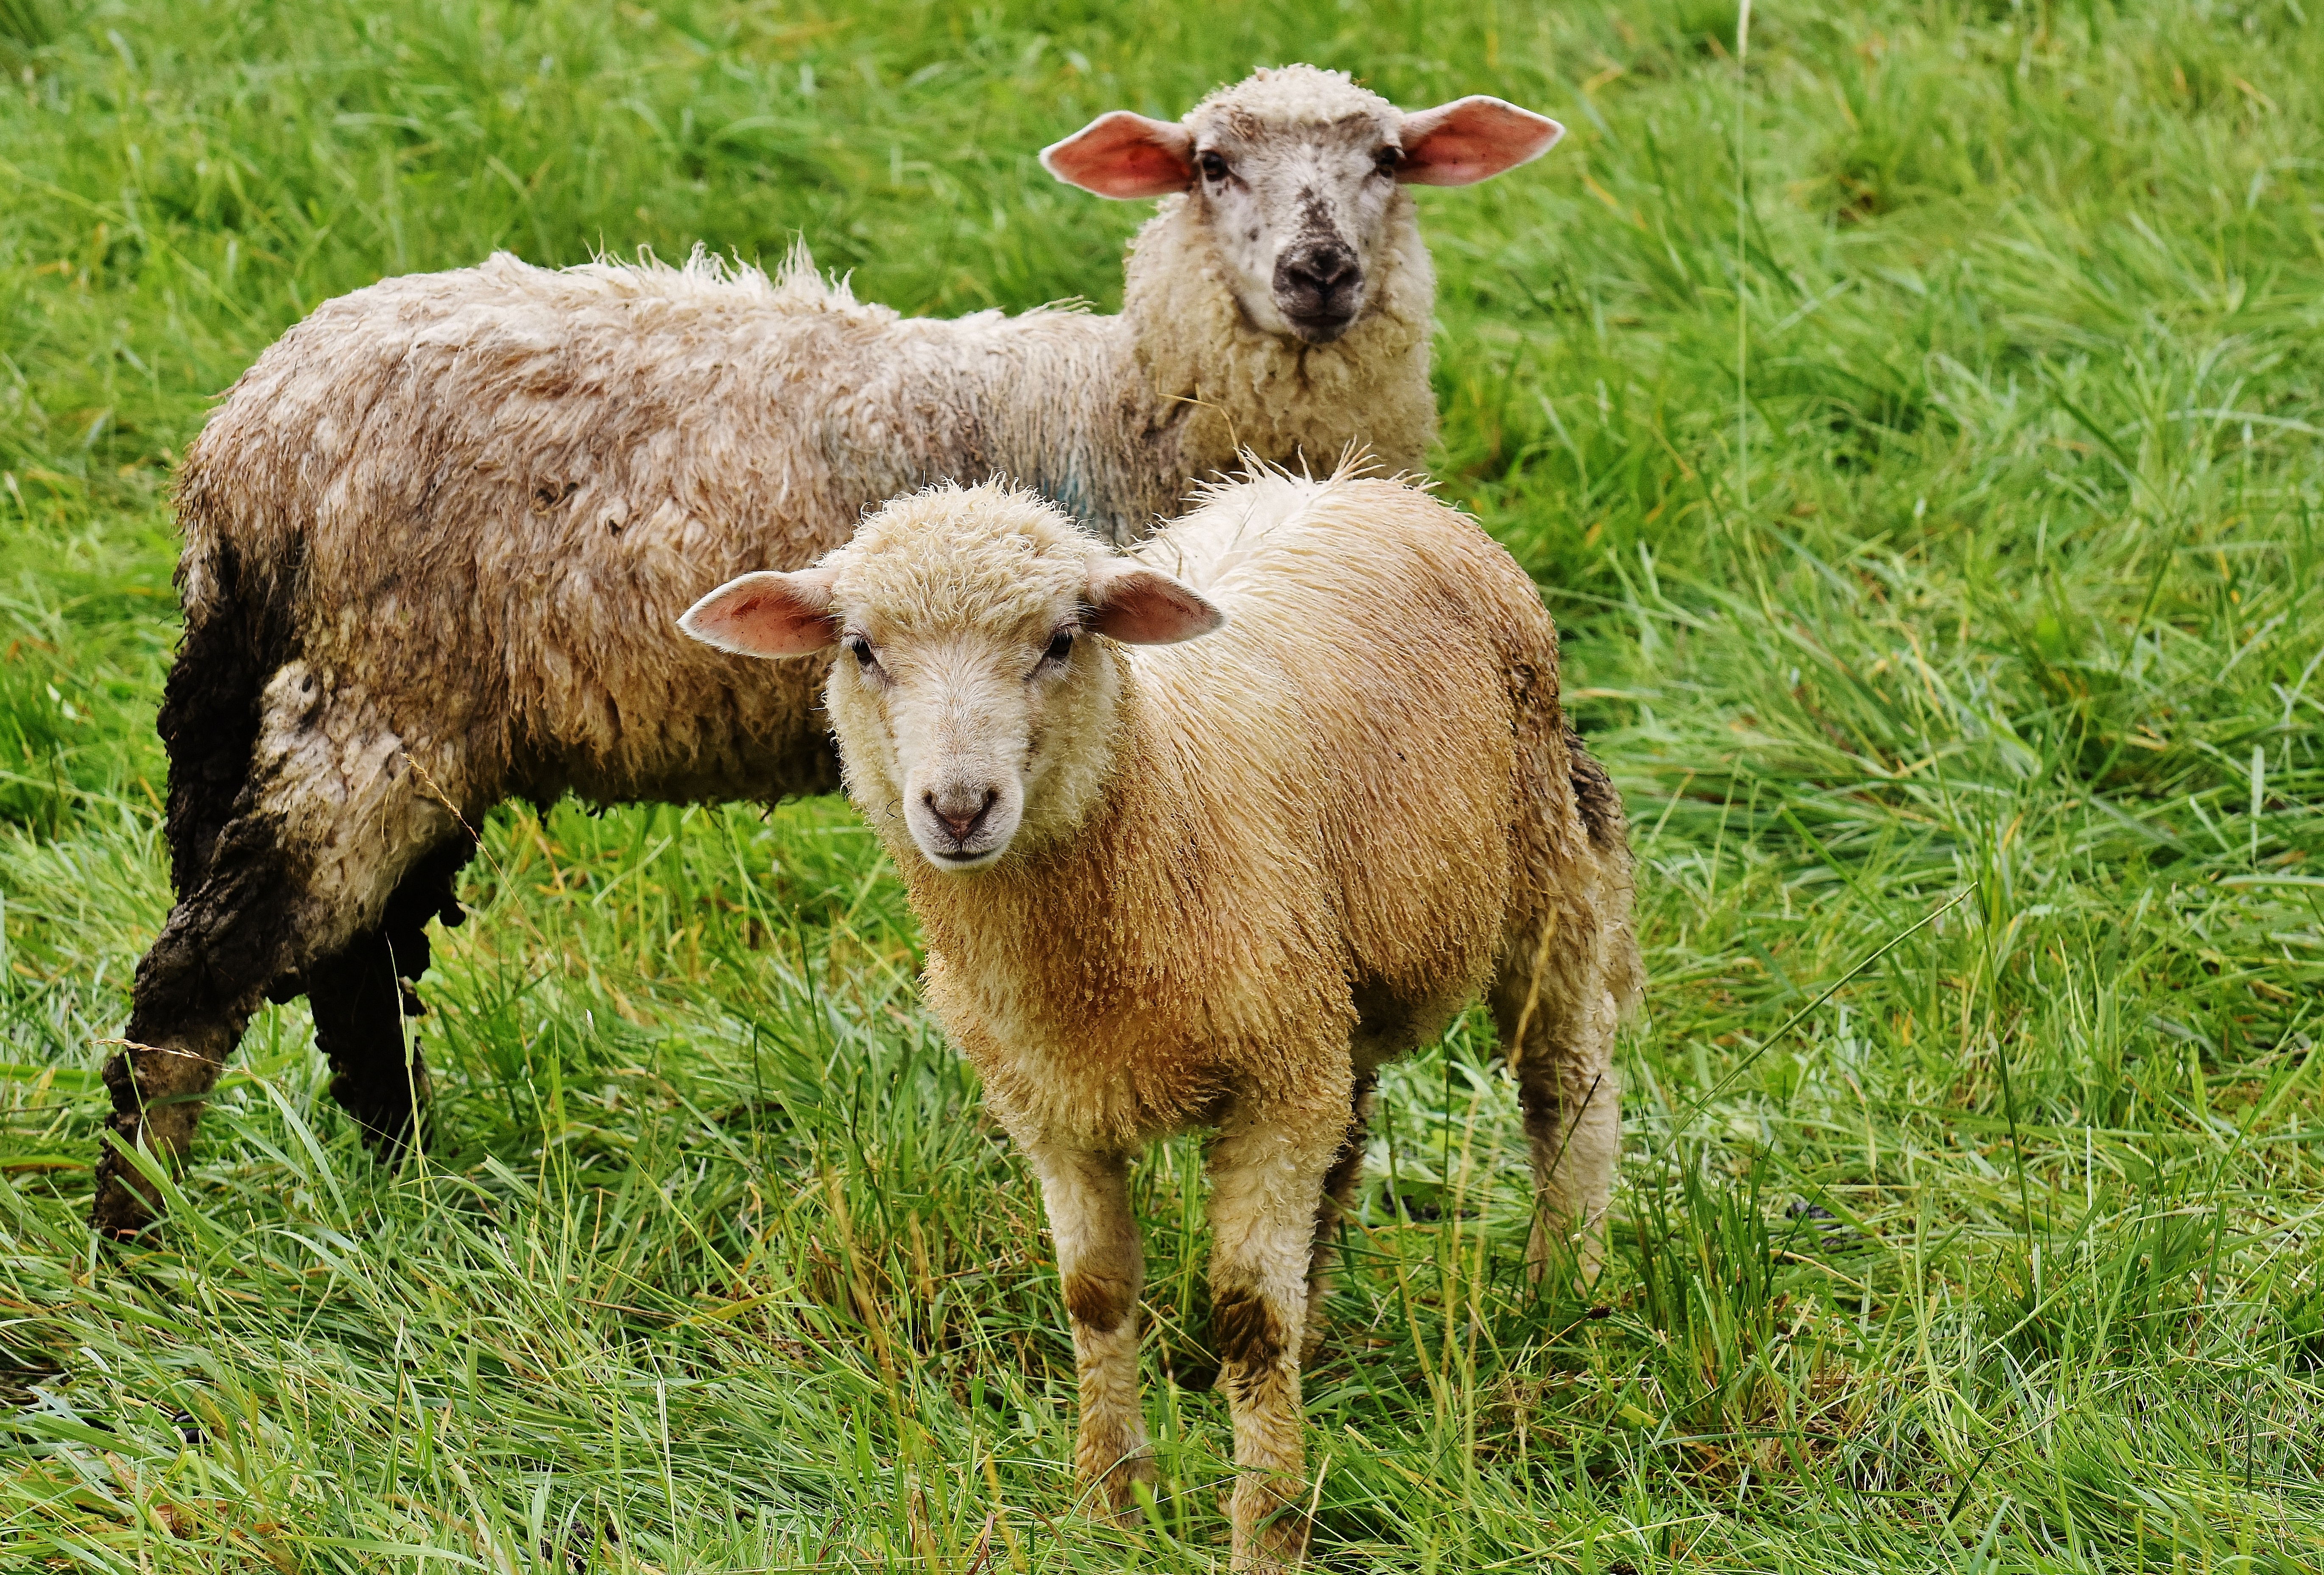
nature, grass, field, farm, meadow, animal, herd, pasture, grazing, sheep, mammal, wool, fauna, graze, grassland, vertebrate, sheeps, cattle like mammal, cow goat family